Seagull Camera

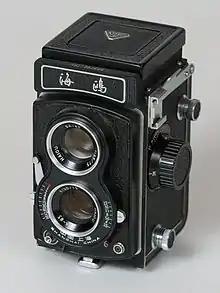
Seagull 4BI camera

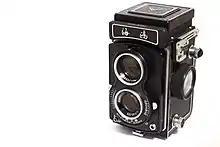
Seagull 4A(103) TLR camera

Shanghai Seagull Camera Ltd is a Chinese camera maker located in Shanghai, China. Founded in 1958, Seagull is the oldest camera maker in China. The product line of Seagull includes TLR cameras, SLR cameras, folding cameras, CCD and SLR camera lenses, large-format cameras, film, night vision scopes, and angle viewfinders. Seagull's cameras usually use basic, time-tested mechanical designs that require no batteries. Some Seagull cameras are distributed through the Lomography company.